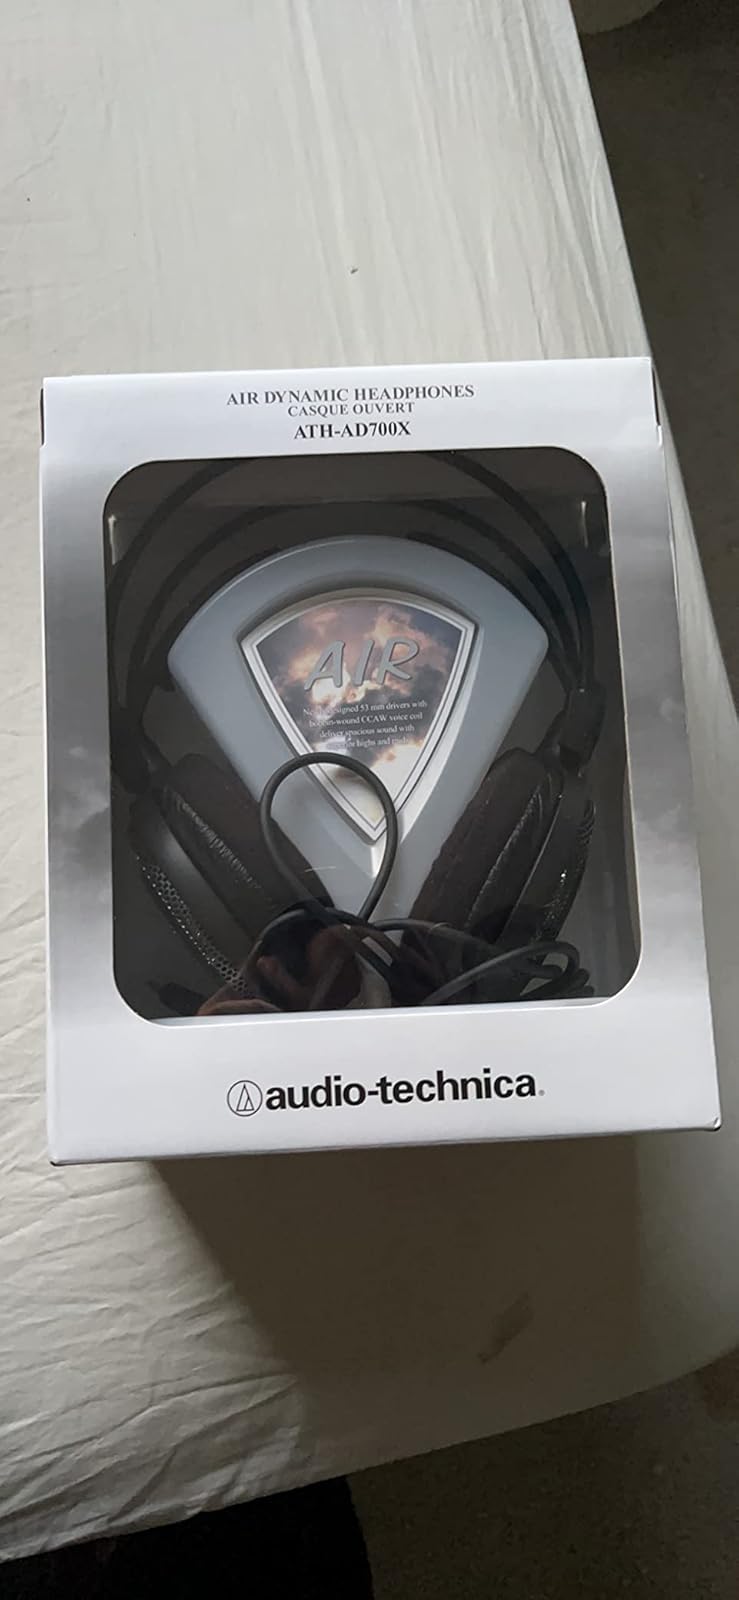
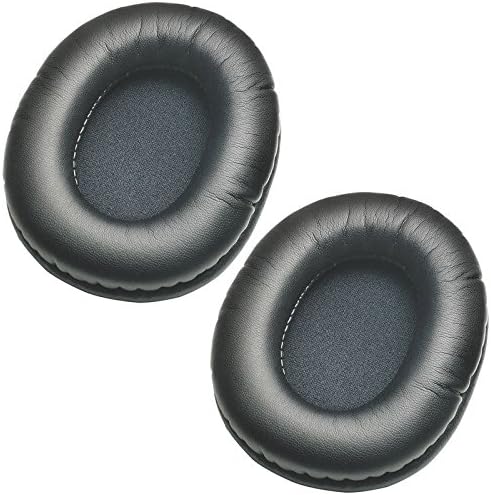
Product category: headphones
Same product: no